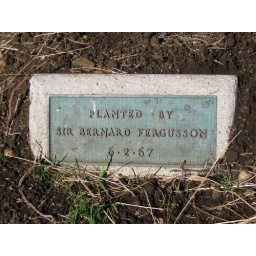
&amp;quot;Planted by Sir Bernard Fergusson 6-2-67&amp;quot;Plaque at the base of a pohutukawa tree at Waitangi.